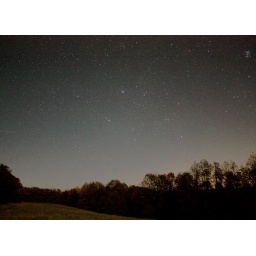
The moonlight really diminished the sky viewing, but did allow me to pick up the field and trees in the shot.